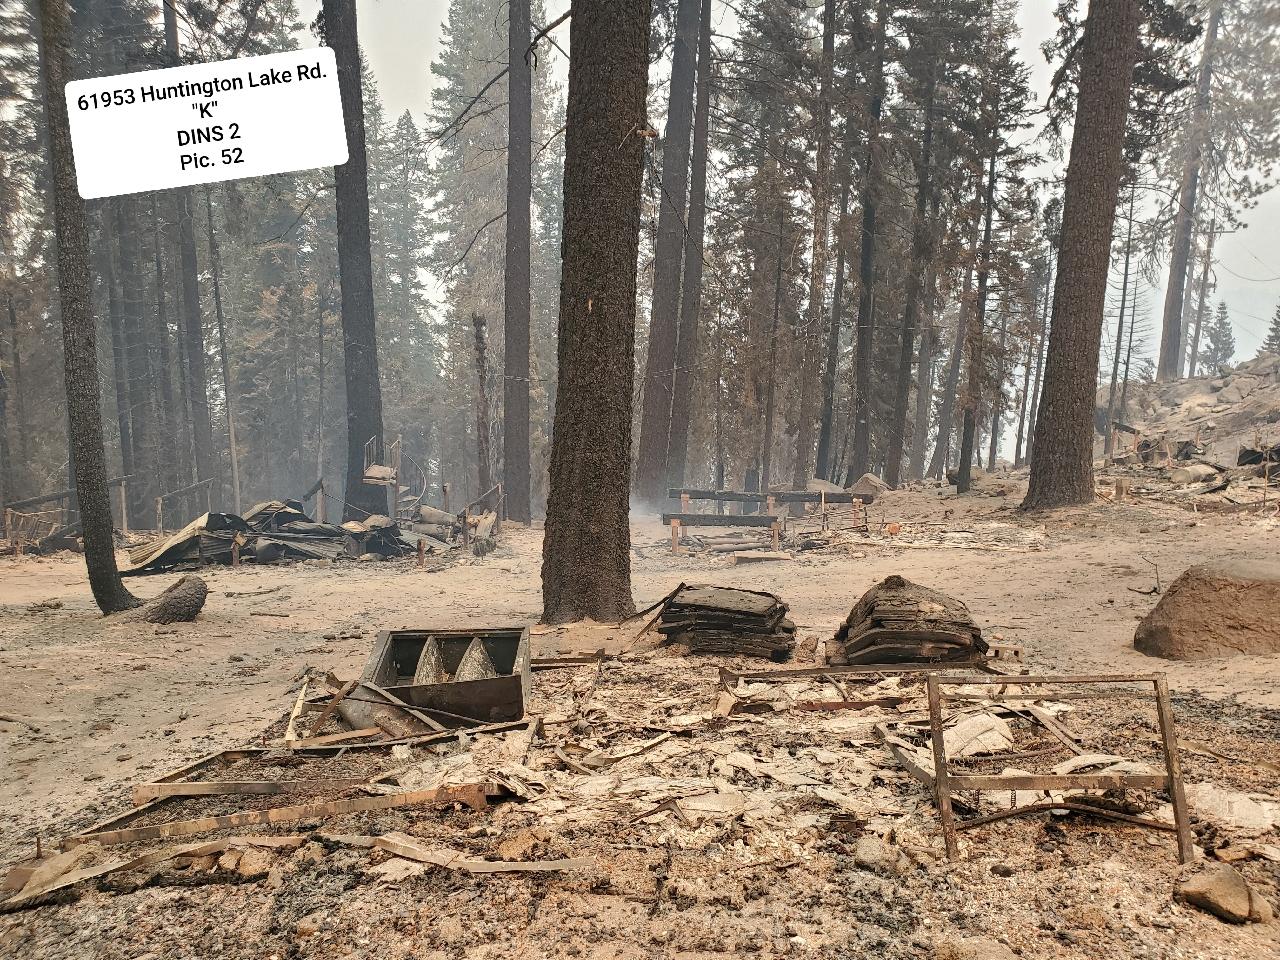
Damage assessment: destroyed